List of cercopithecoids

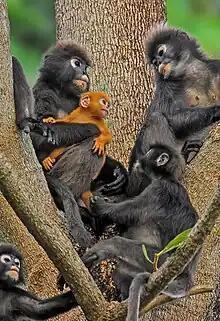
Dusky leaf monkeys ("Trachypithecus obscurus")

Cercopithecoidea is a superfamily of primates. Members of this family are called cercopithecoids, or Old World monkeys, and include baboons, colobuses, guenons, lutungs, macaques, and other types of monkeys. Cercopithecoidea contains only a single family, Cercopithecidae, and includes nearly half of the species in the suborder Haplorhini, itself one of two suborders in the order Primates. Cercopithecoids are found in Asia and Africa, generally in forests, though some species can be found in shrublands, wetlands, and caves. They range in size from the Gabon talapoin, at plus a tail, to the kipunji, at plus a tail. Cercopithecoids primarily eat leaves, fruit, and seeds. Most cercopithecoids do not have population estimates, but the ones that do range from 30 mature individuals to 100,000. Forty-eight species are categorized as endangered, and a further twenty-six species are categorized as critically endangered.